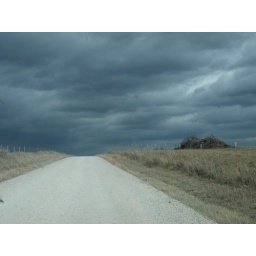
Stormy clouds by the house